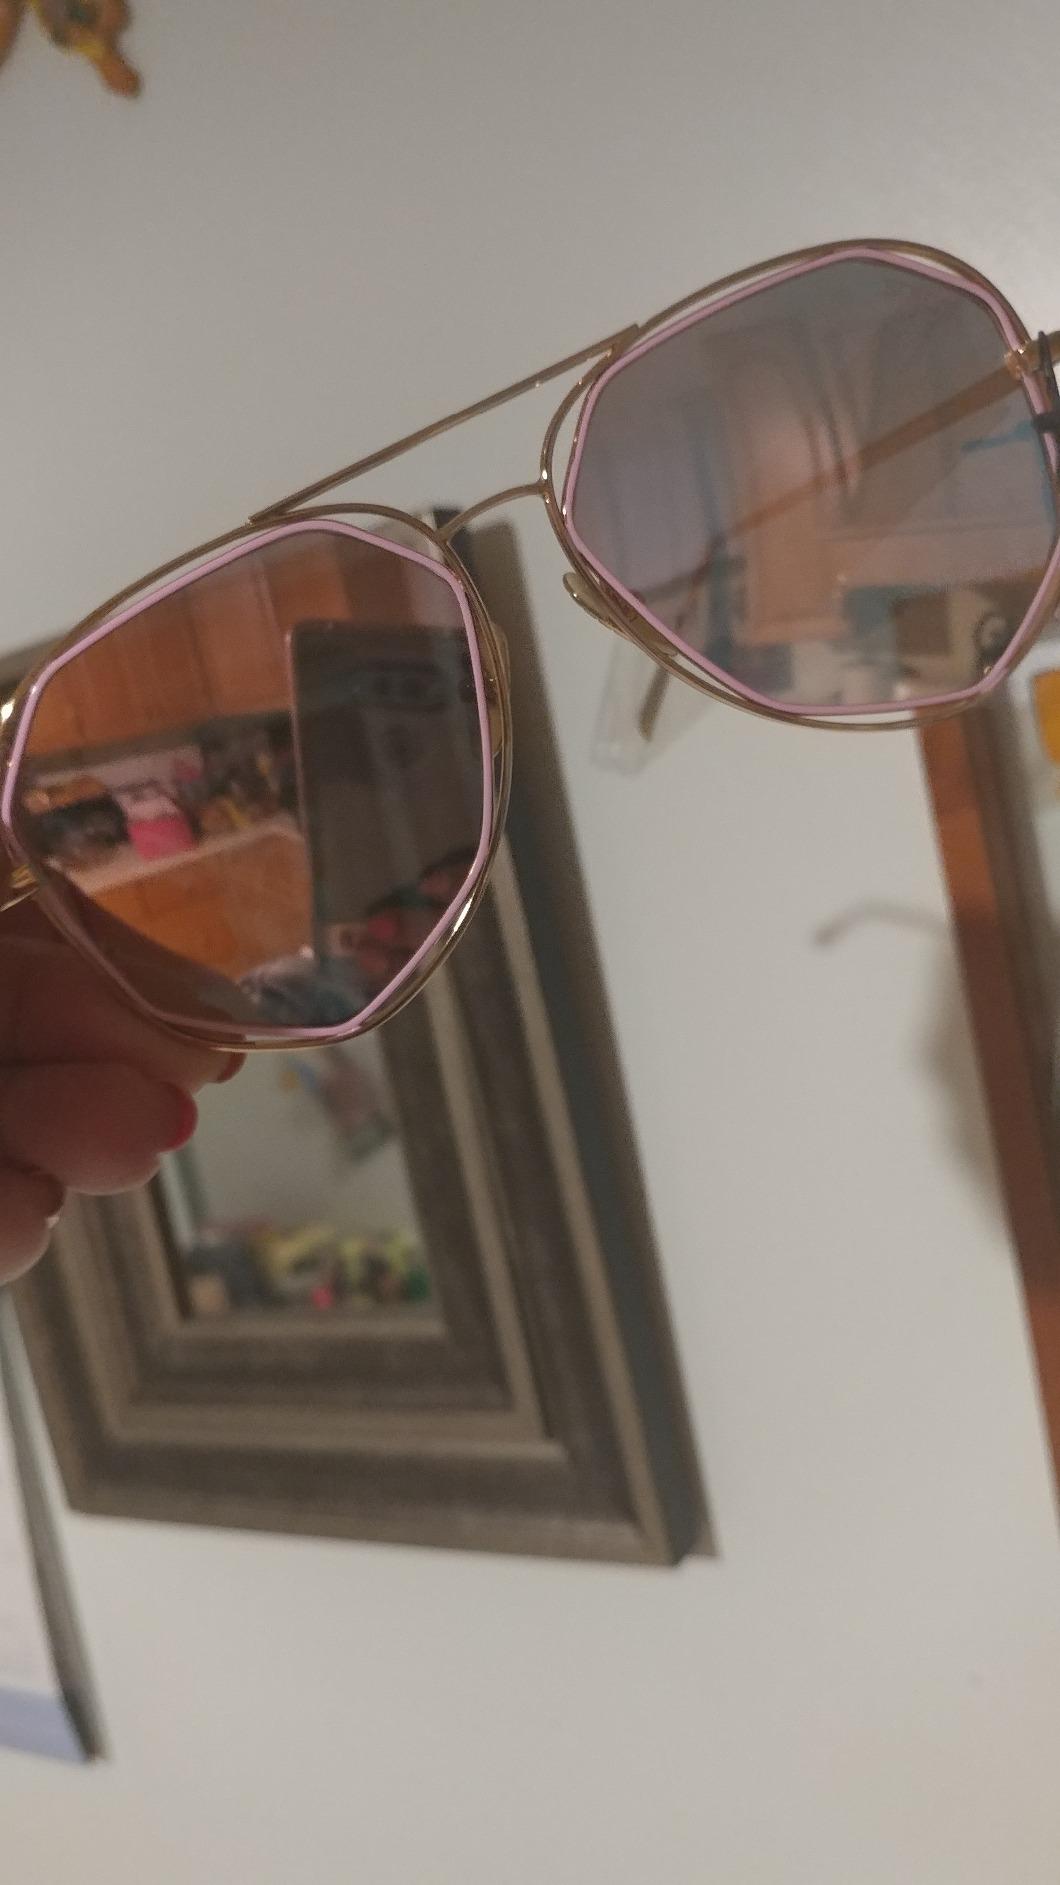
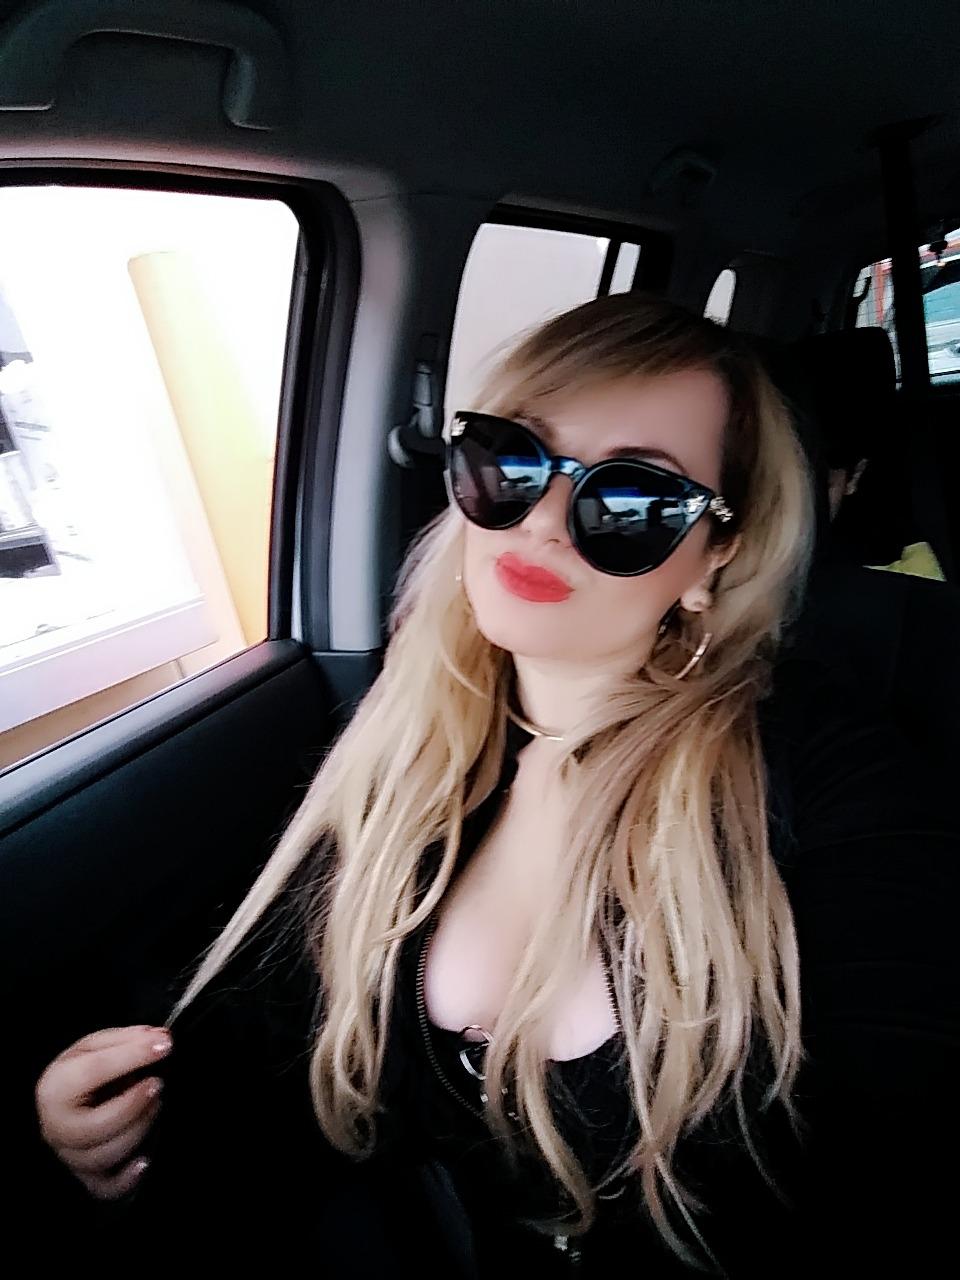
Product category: accessories_sunglasses
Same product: no